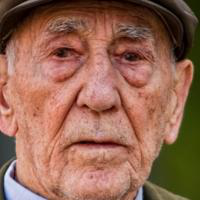
Age group: age 80 +